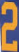
Number: 2